Kesgrave Hall School

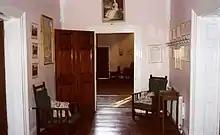
Main entrance hall

Kesgrave Hall School was a private boys' boarding school in Kesgrave, England, catering to pupils with high academic potential who were unable to flourish in mainstream schools.